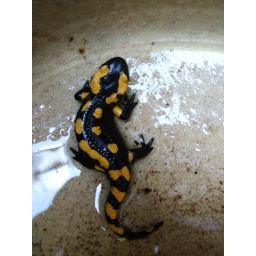
sitting in a flower pot at my parent's place June 08